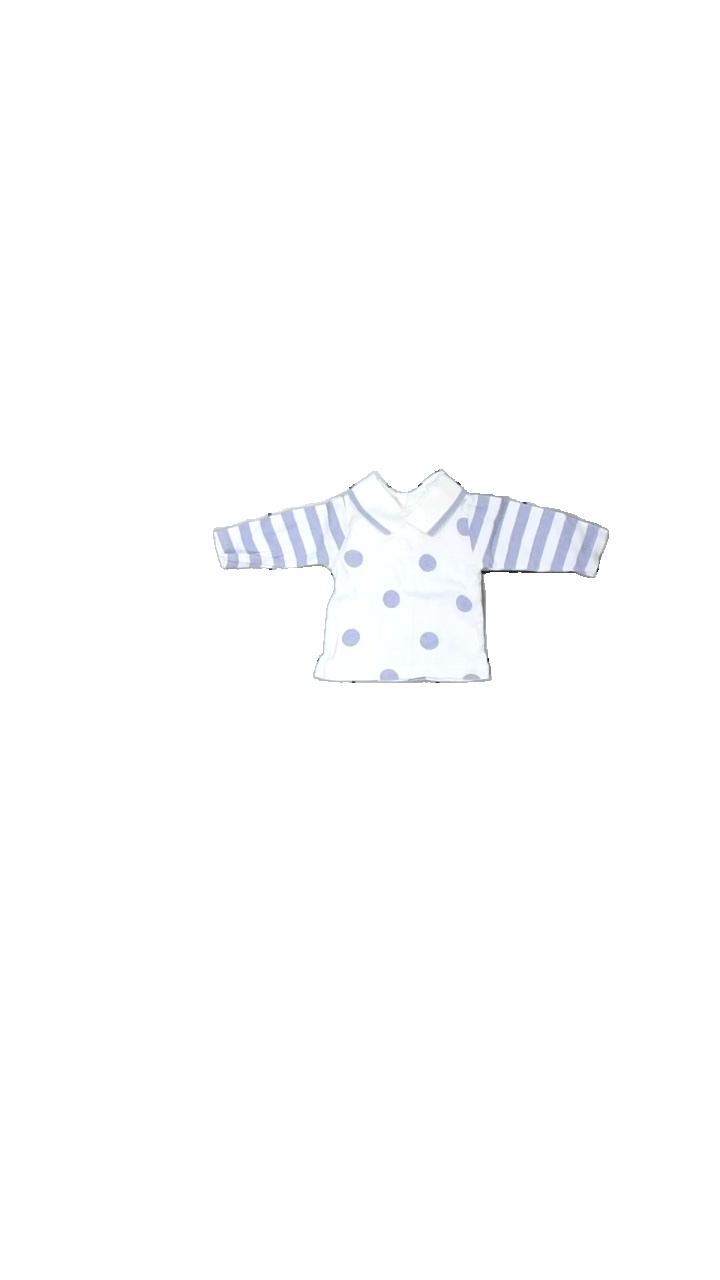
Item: Top (Children)
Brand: H&m
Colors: White, Purple
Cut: Regular
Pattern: Dots
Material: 100% cotton
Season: All
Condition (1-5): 4
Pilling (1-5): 4
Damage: yellowing
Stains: Minor
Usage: Reuse
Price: <50